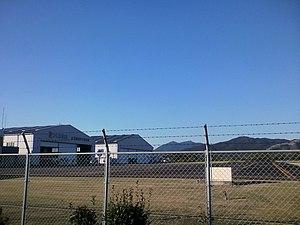
C'est un héliport qui est localisé dans Tsukuba, Ibaraki, Japan.